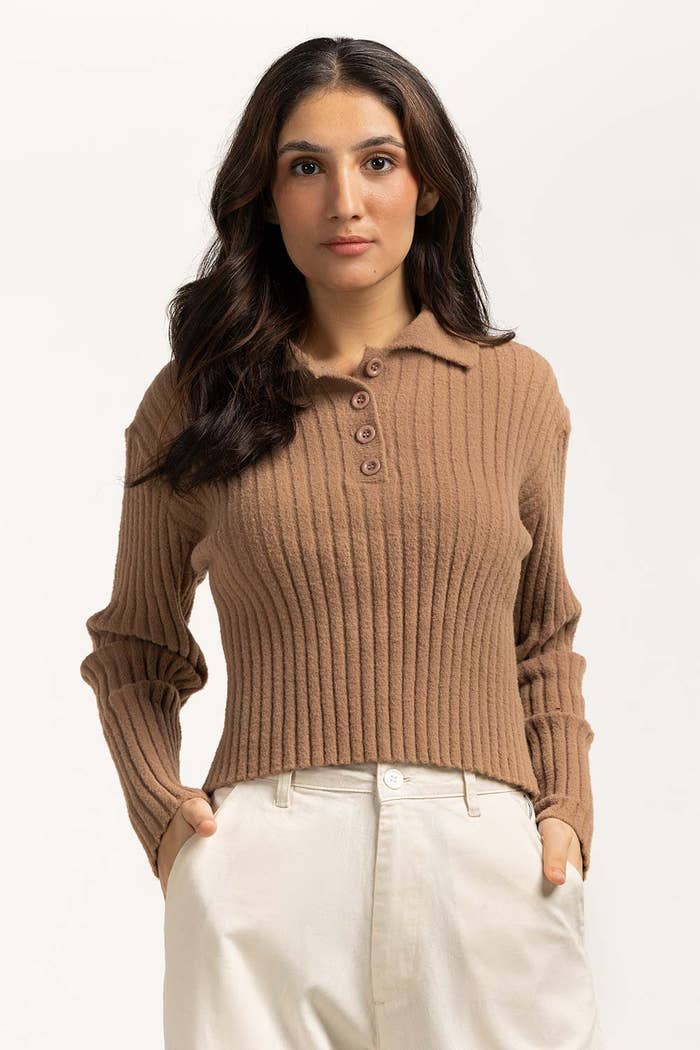
camel ribbed polo top